Oga, Akita

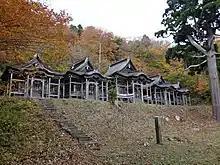
Akagami Shrine

Oga is famous for its Namahage Festival, a traditional event held on New Year's Eve in which groups of men dressed as ogre-like deities called "Namahage" with masks and straw raincoats visit houses at night.